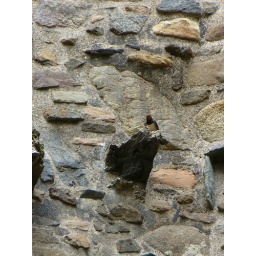
a window in castle wall